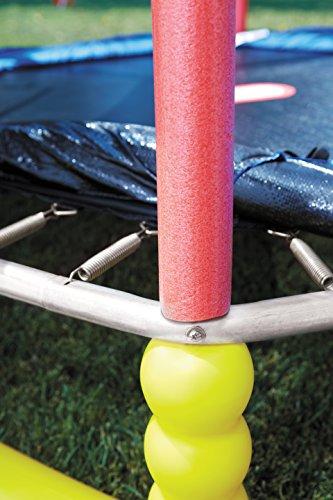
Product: Little Tikes 7' Climb 'N Slide Trampoline
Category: Sports & Outdoors | Sports & Fitness | Leisure Sports & Game Room | Trampolines & Accessories | Trampolines
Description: Durable, high-quality pad protector covers the safety springs.
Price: $369.99
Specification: ProductDimensions:84x84x90inches|ItemWeight:42pounds|ShippingWeight:95pounds(Viewshippingratesandpolicies)|DomesticShipping:ItemcanbeshippedwithinU.S.|InternationalShipping:Thisitemisnoteligibleforinternationalshipping.LearnMore|ASIN:B01M0QB8C2|Itemmodelnumber:624919M|Manufacturerrecommendedage:36months-10years